List of ancient Indo-Aryan peoples and tribes

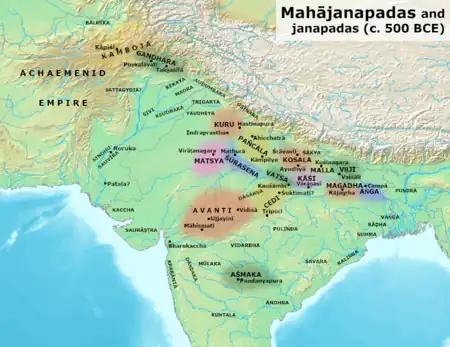
Map 8: Mahajanapadas roughly in 500 BCE.

From roughly 1100 to 500 BCE Indo-Aryan peoples and tribes expanded even further throughout ancient northern India (see the map 6).